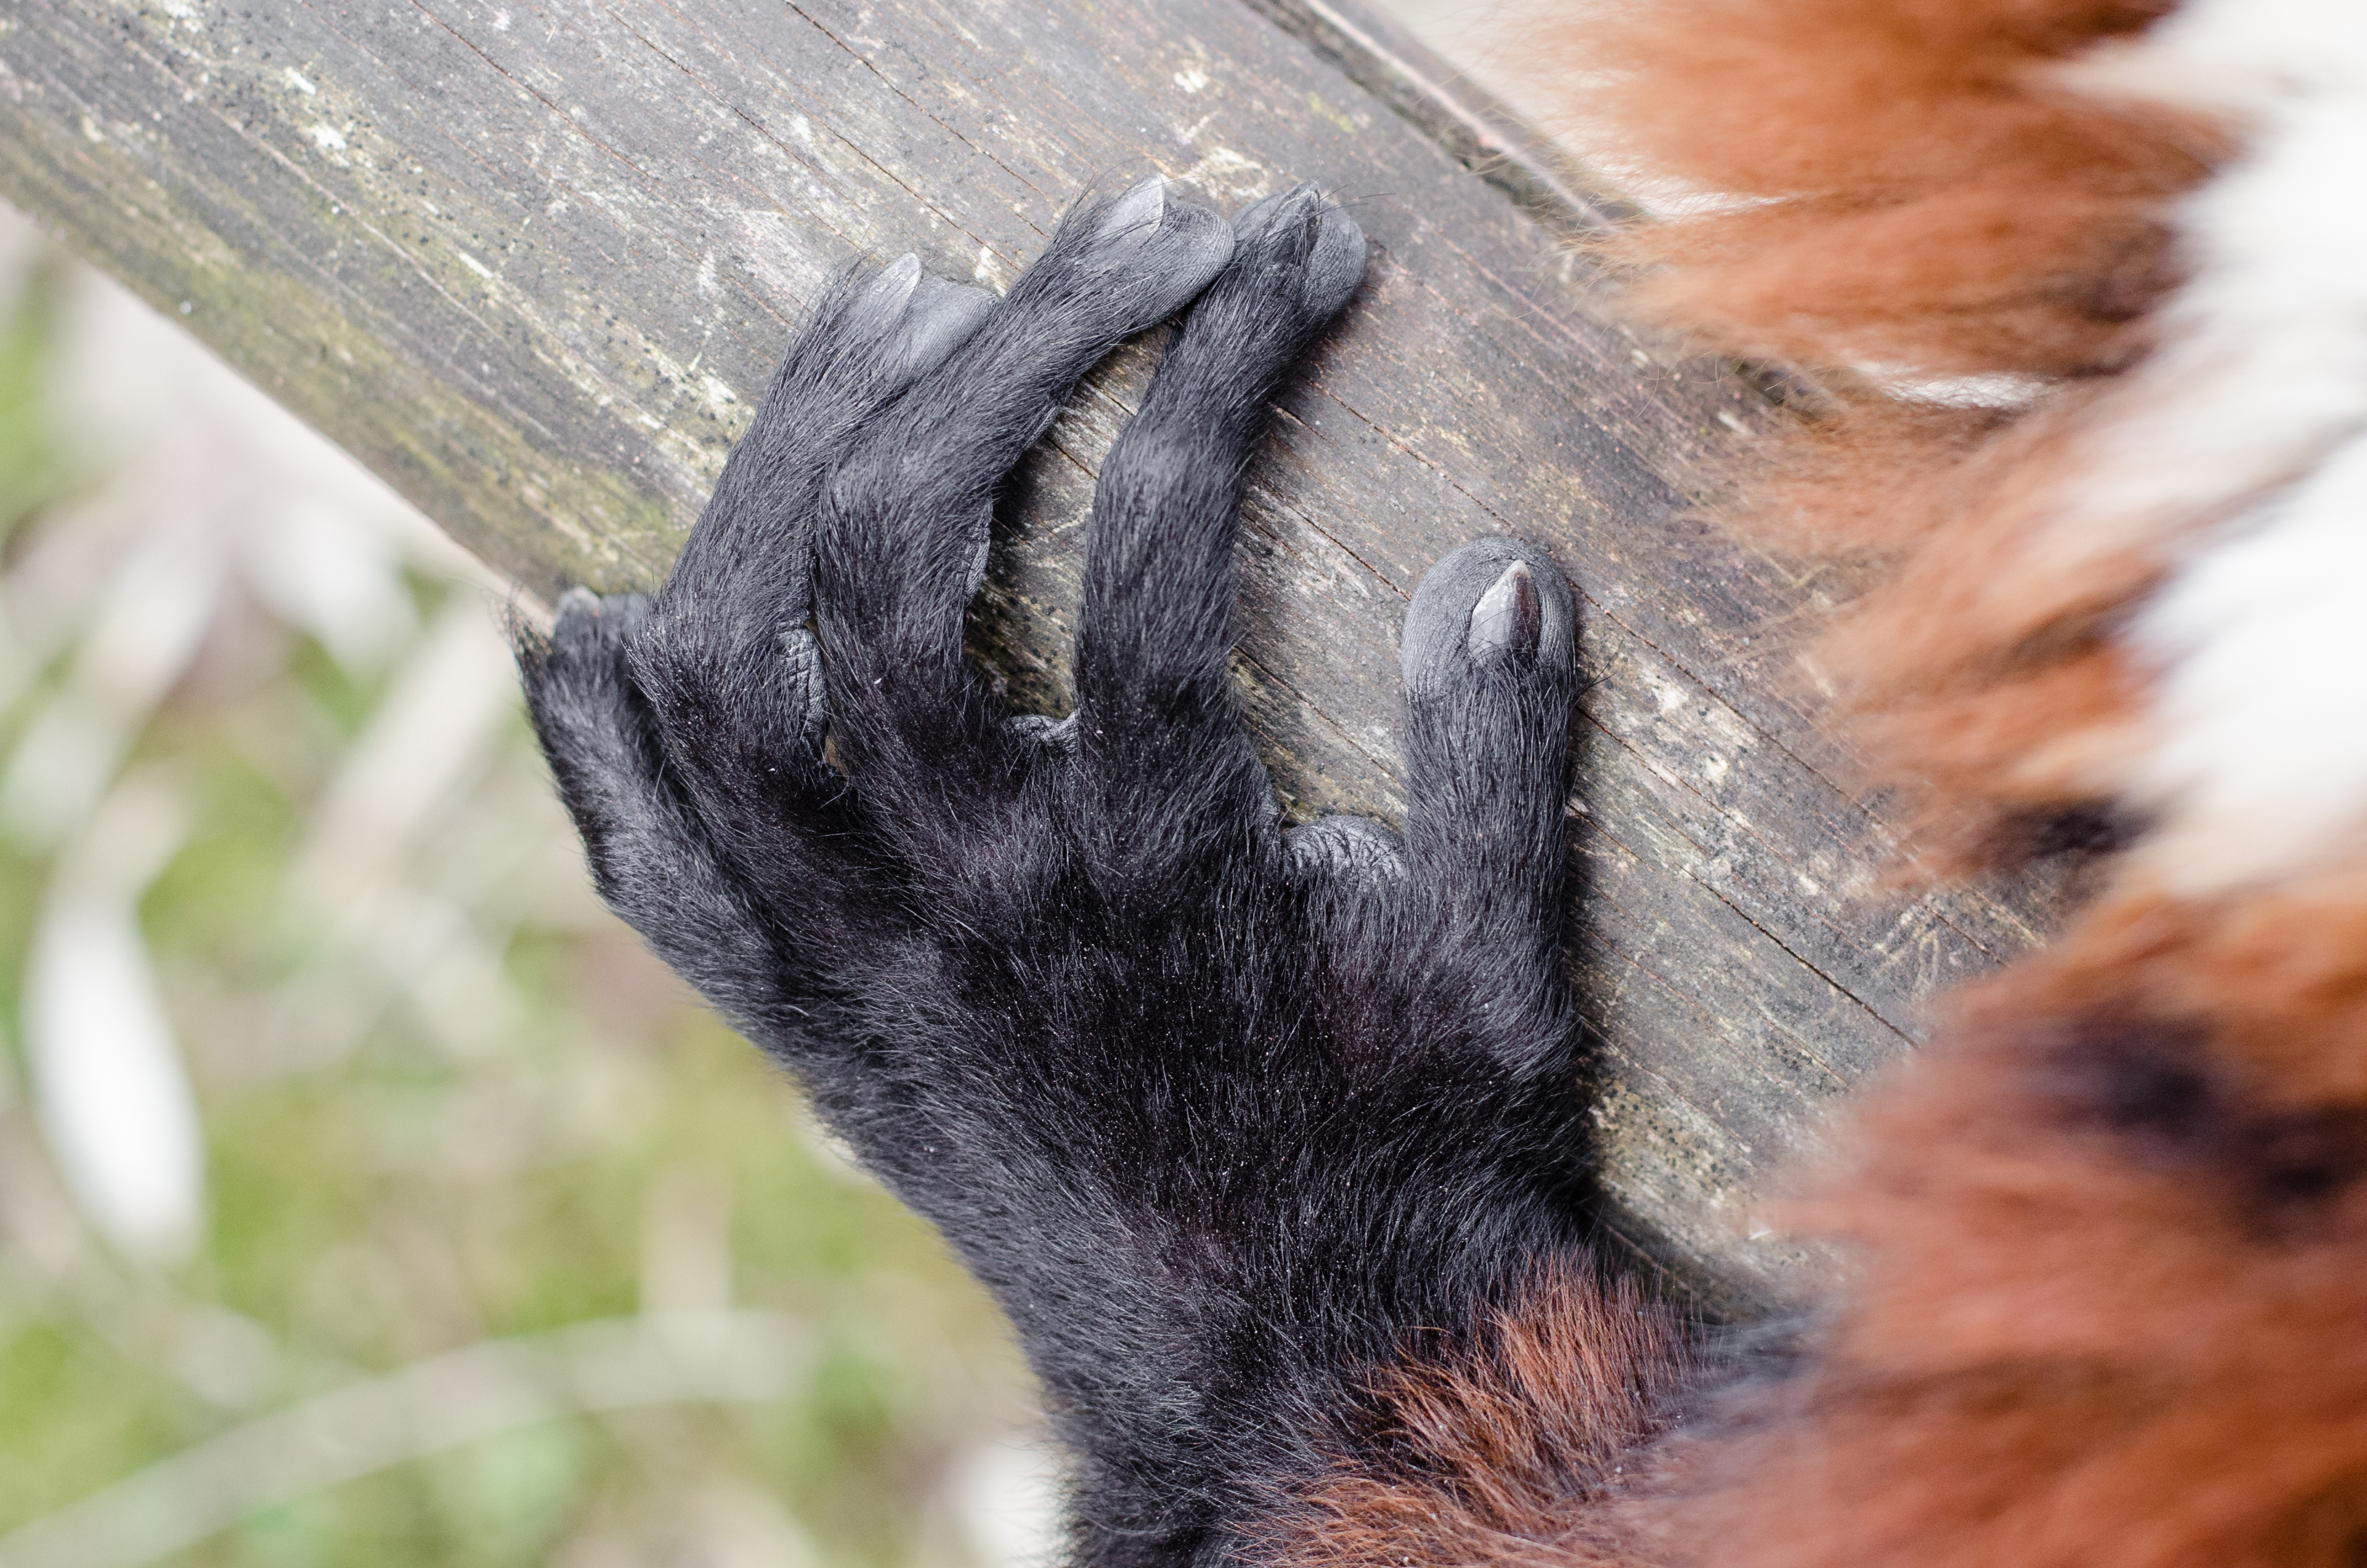
bokeh, feet, cute, wildlife, zoo, red, mammal, nikon, fauna, close up, nose, eyes, hands, eye, head, madagascar, vertebrate, zoom, germany, deutschland, augen, adorable, lemur, d7000, roter, niedlich, tierpark, madagaskar, ruffed, vari, lemuren, gelsenkirchen, erlebniswelt, fuse, h nde, dog like mammal